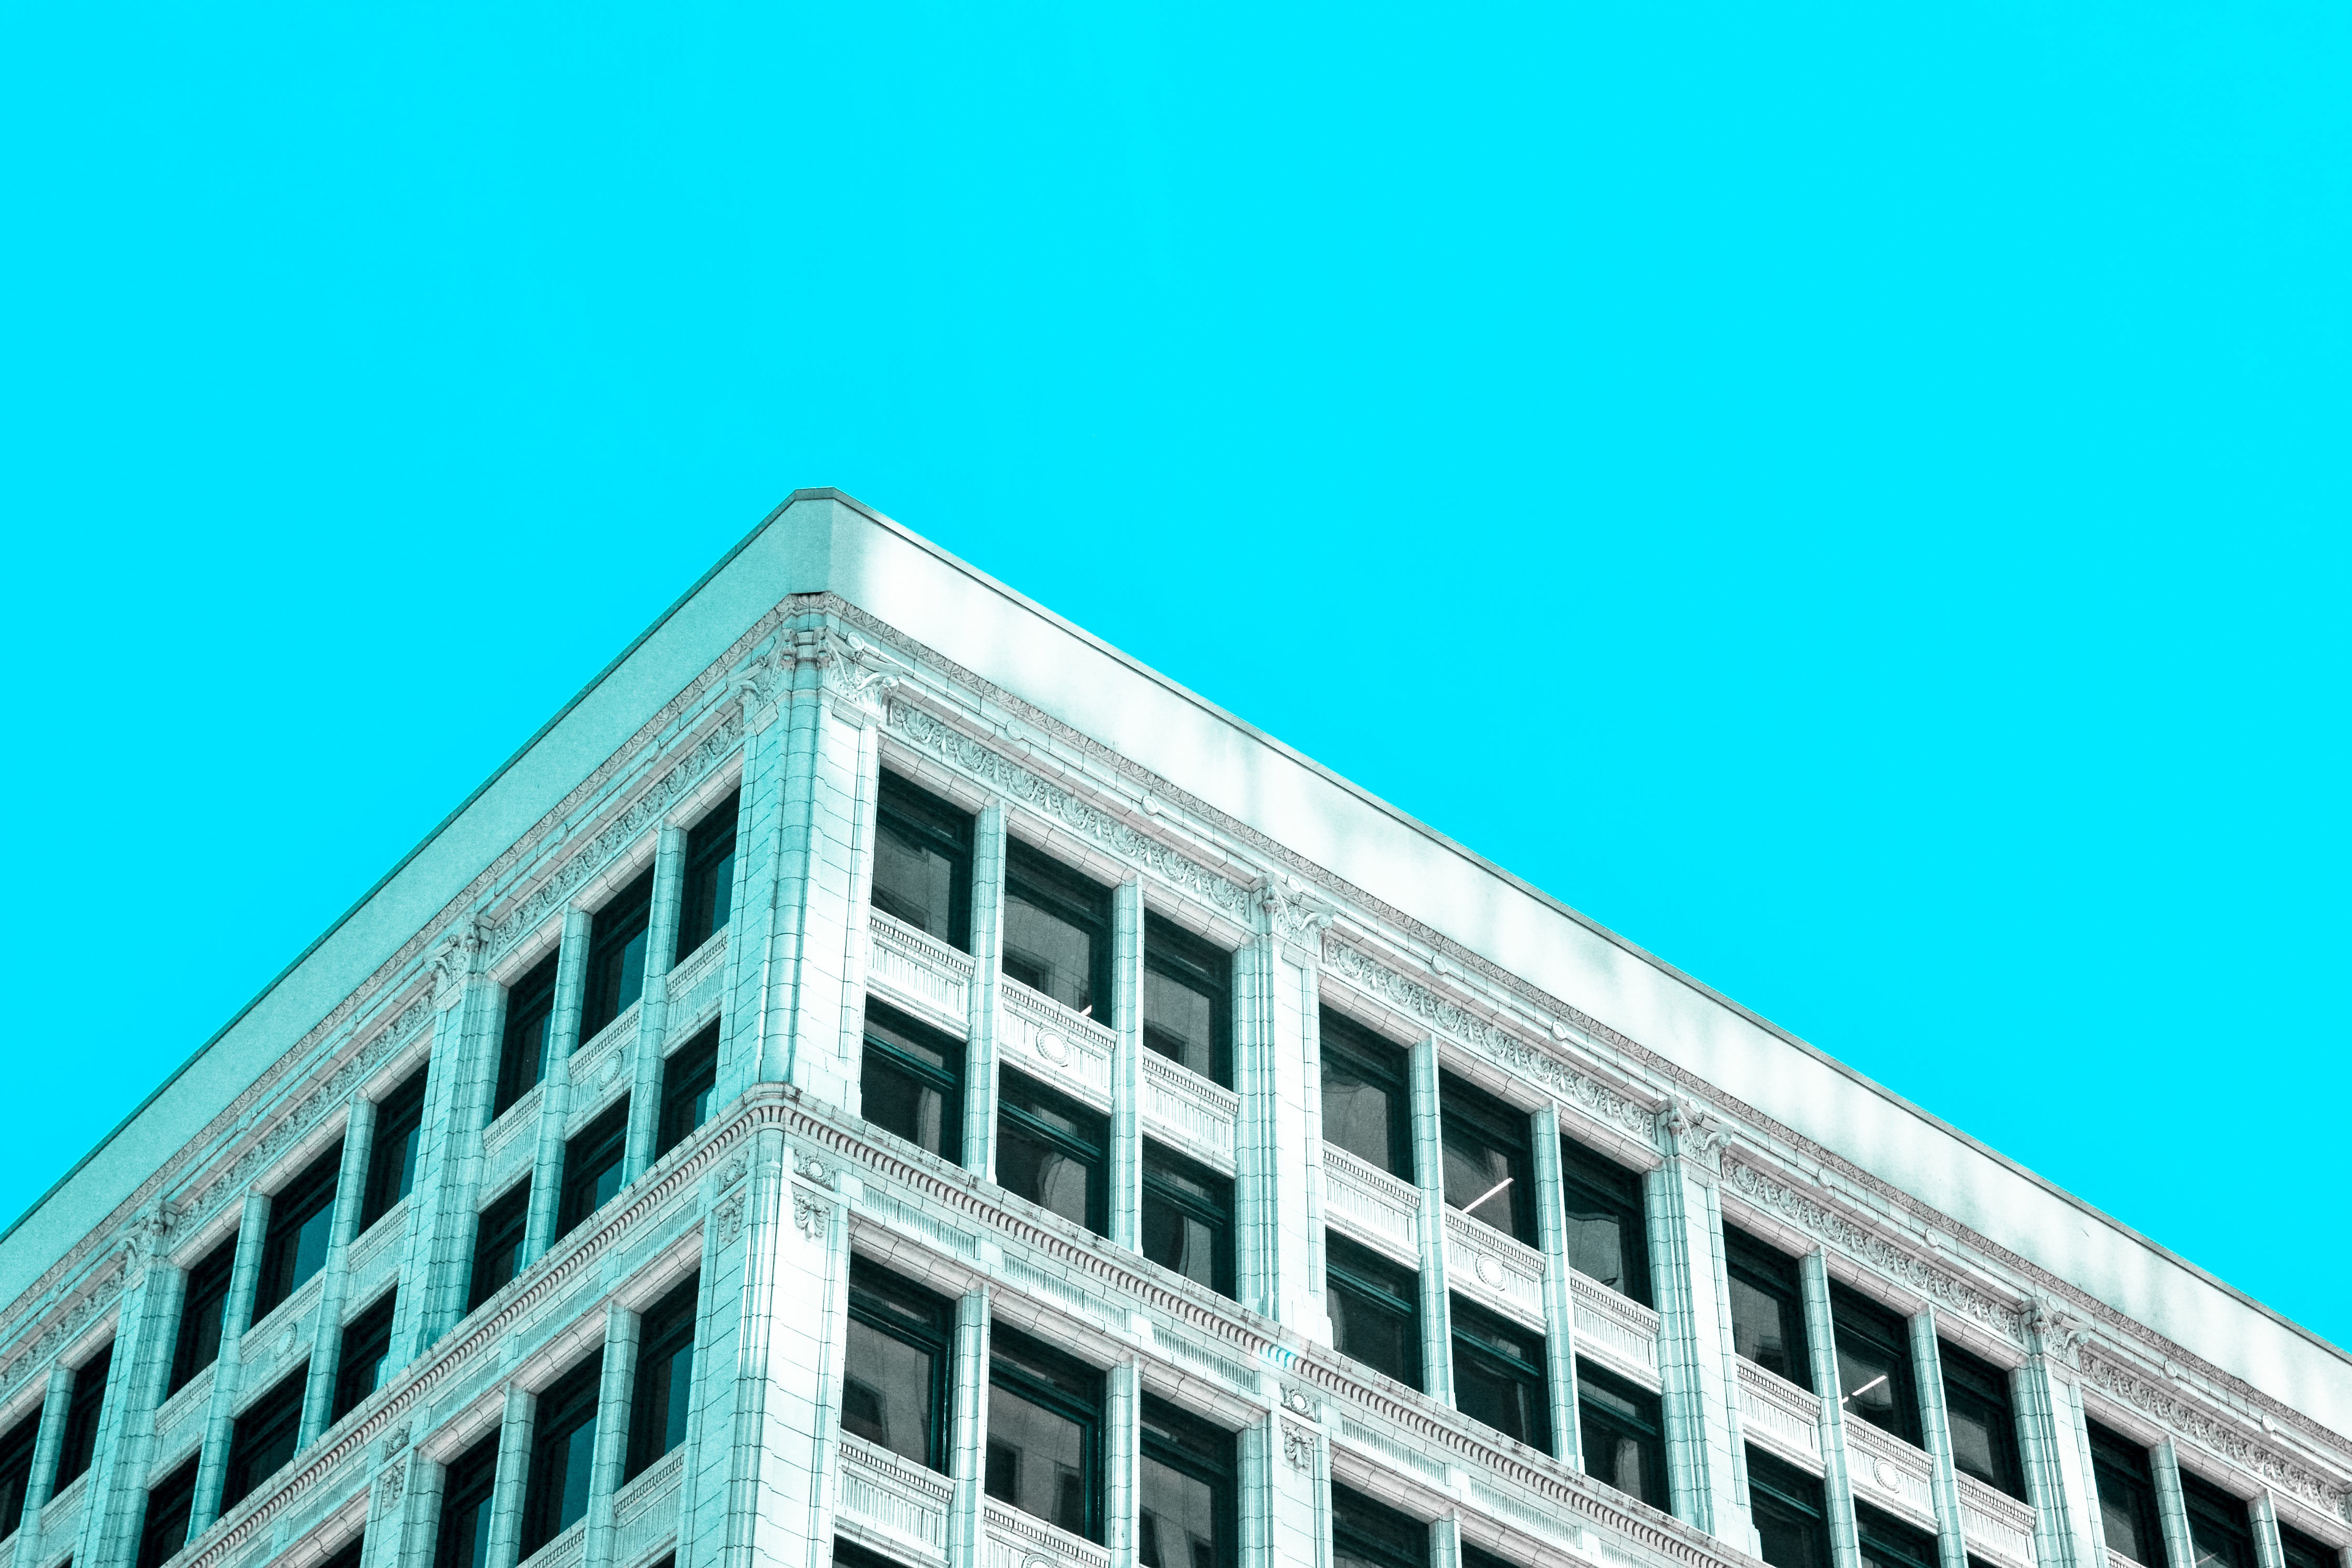
architecture, commercial building, blue, daytime, building, metropolitan area, landmark, corporate headquarters, urban area, condominium, human settlement, facade, real estate, mixed use, tower block, city, sky, skyscraper, company, headquarters, metropolis, apartment, office, rectangle, urban design